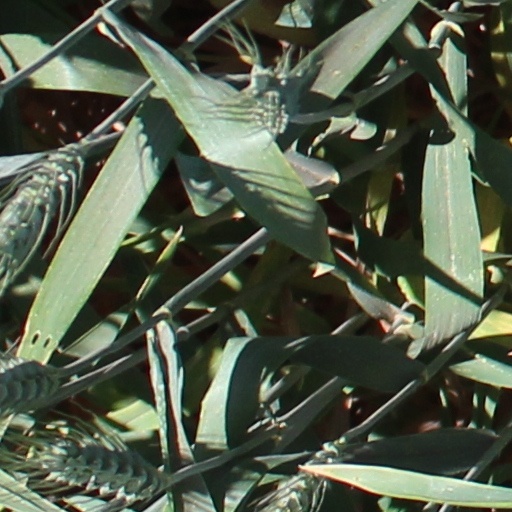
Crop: wheat